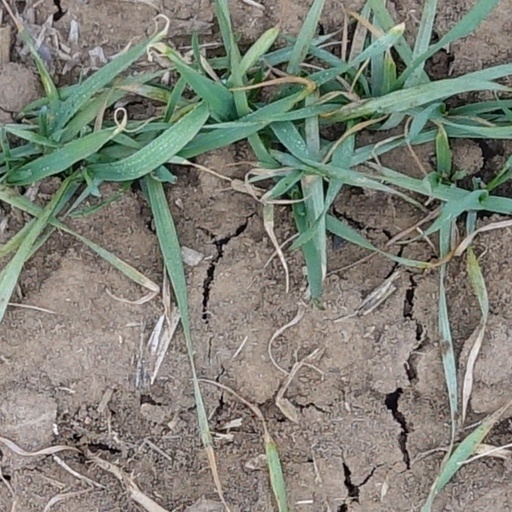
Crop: wheat